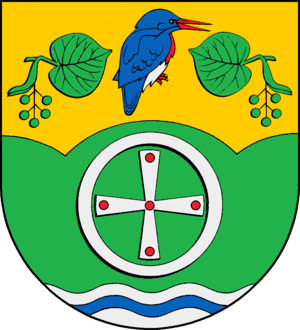
Bälau
Coat of arms of Bälau
Bälau er en kommune i det nordlige Tyskland, beliggende i Amt Breitenfelde under Kreis Herzogtum Lauenburg. Kreis Herzogtum Lauenburg ligger i delstaten Slesvig-Holsten.